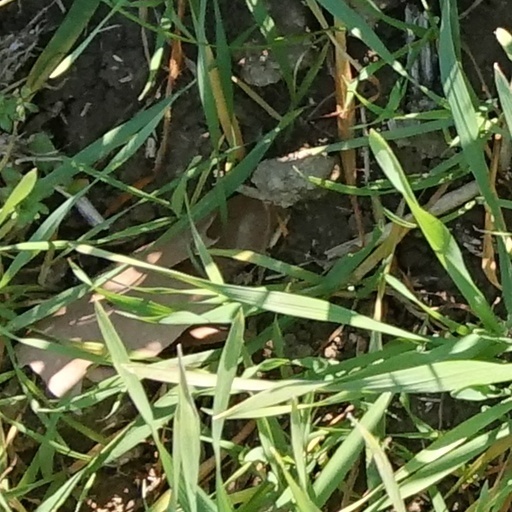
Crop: wheat